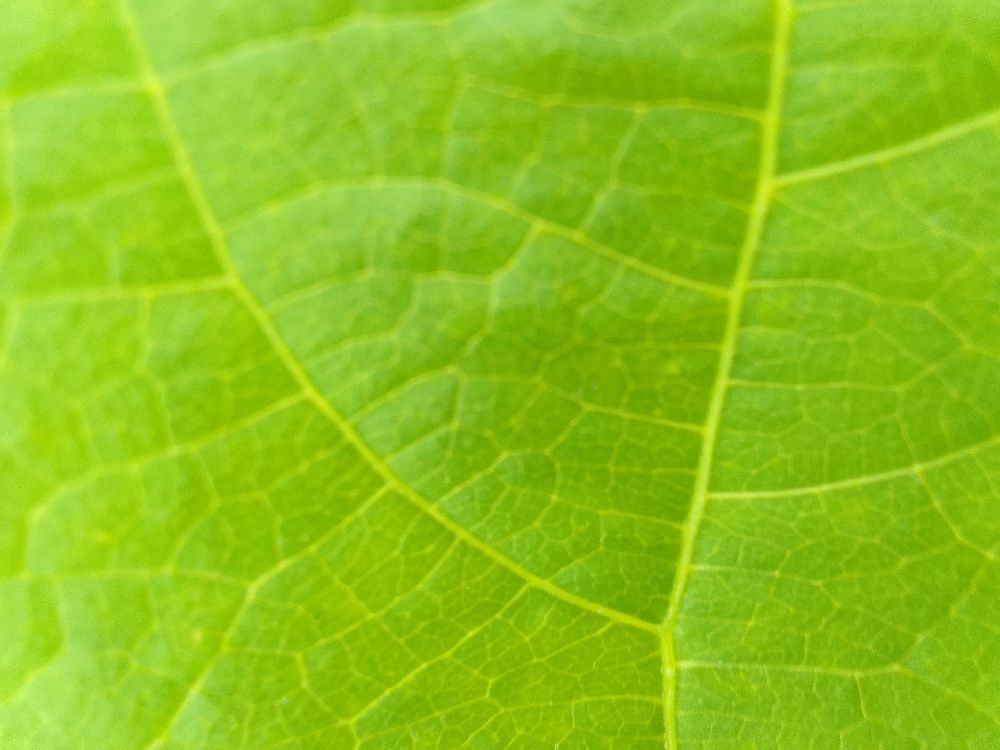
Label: healthy